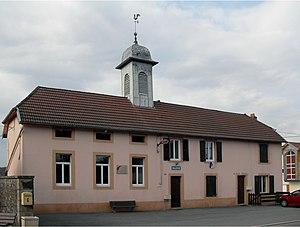
La mairie d'Échavanne
Le clocher comtois se caractérise par son aspect de clocher-porche surmonté d'un dôme à l'impériale. Il a été édifié en nombre lors de la reconstruction des églises franc-comtoises au XVIIIᵉ siècle : on compte près de 700 clochers de ce type dans la province, ce qui représente plus du tiers des communes de Franche-Comté.